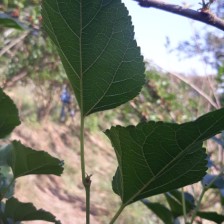
Variety: ChiangMai60